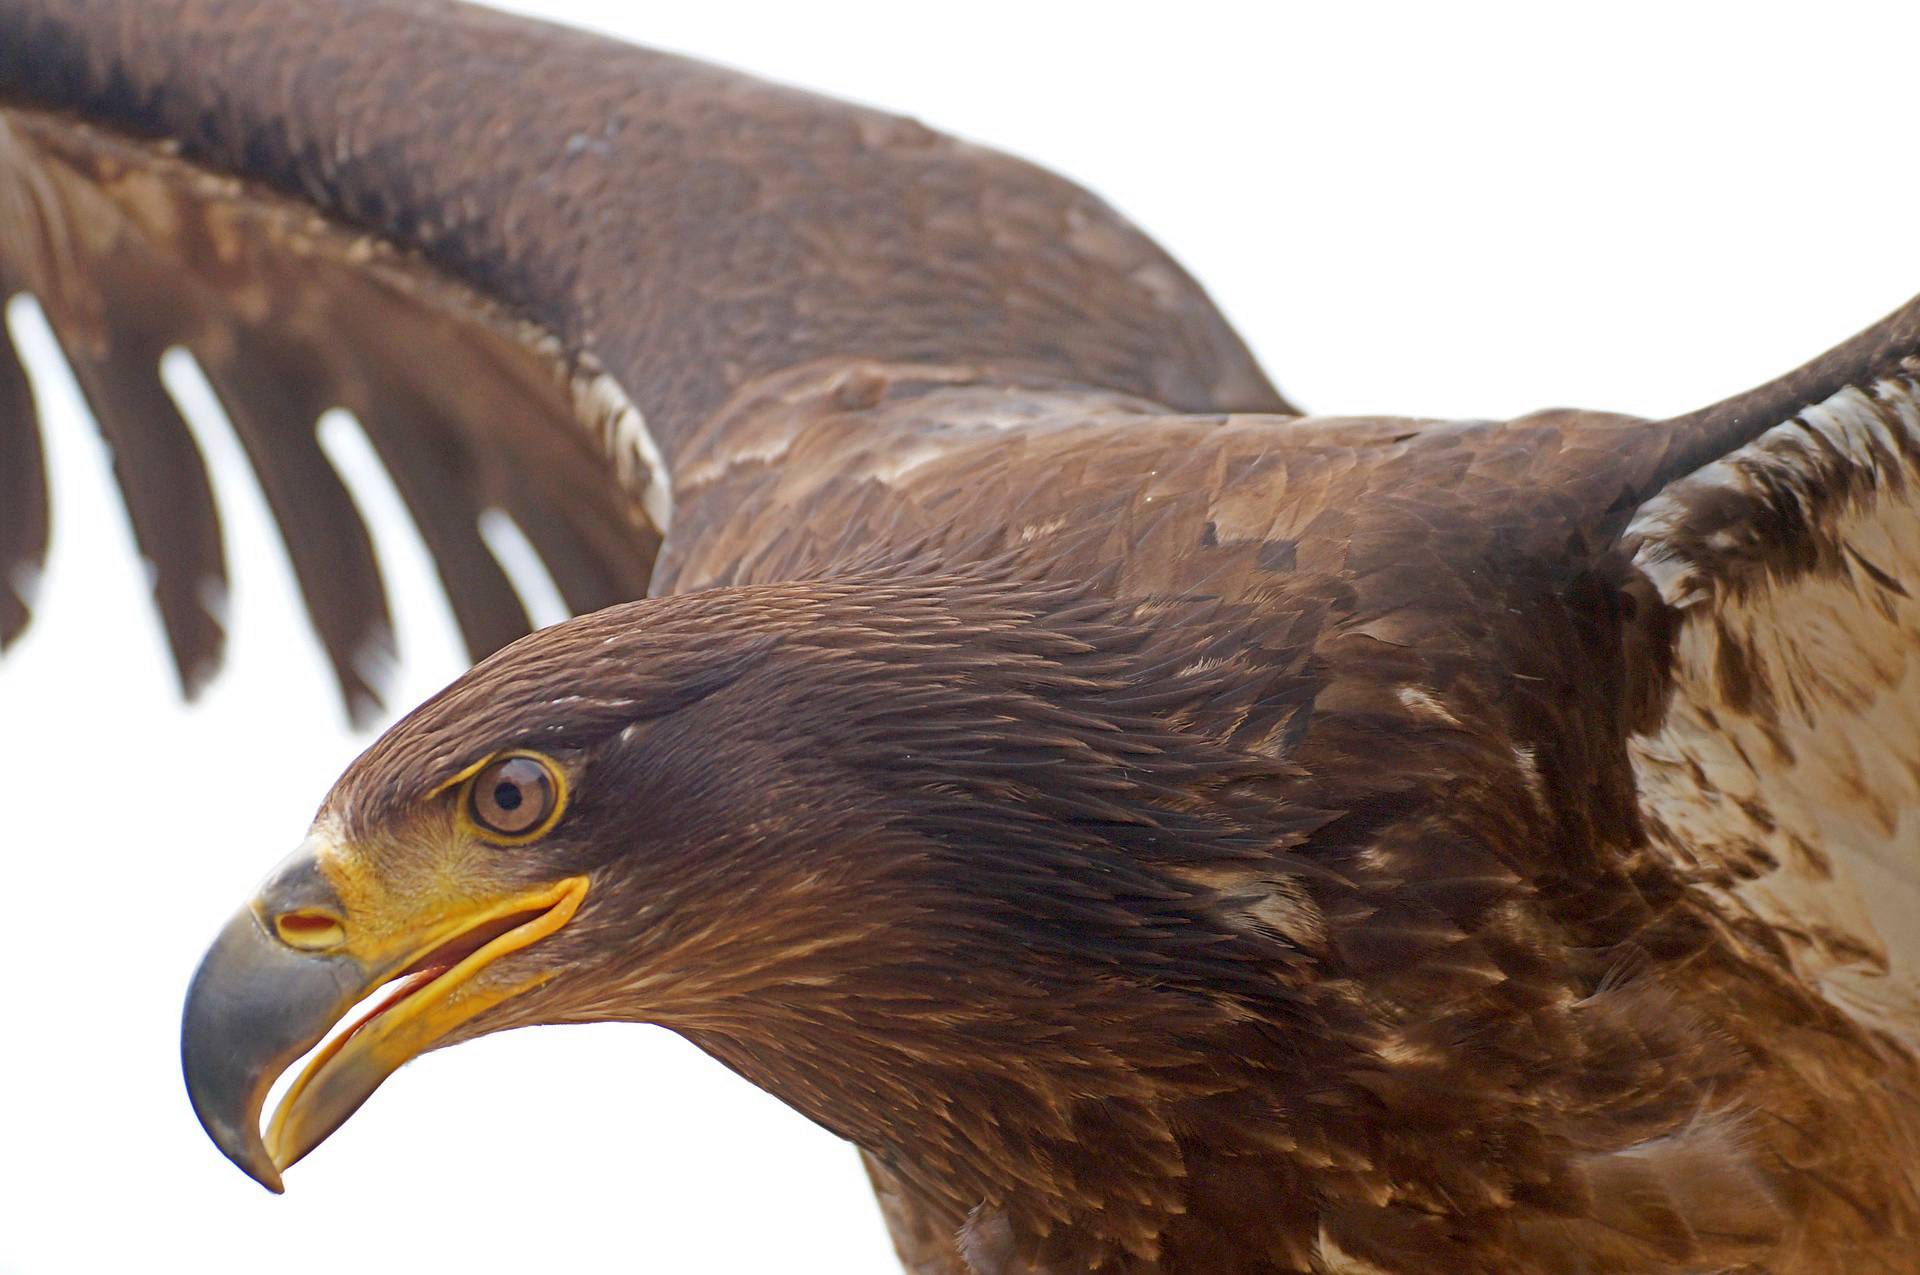
animals, beak, golden eagle, bird of prey, bird, eagle, accipitridae, hawk, accipitriformes, buzzard, kite, falcon, peregrine falcon, bald eagle, close up, red tailed hawk, falconiformes, feather, claw, sea eagle, harrier, Steller's sea eagle, wing, wildlife